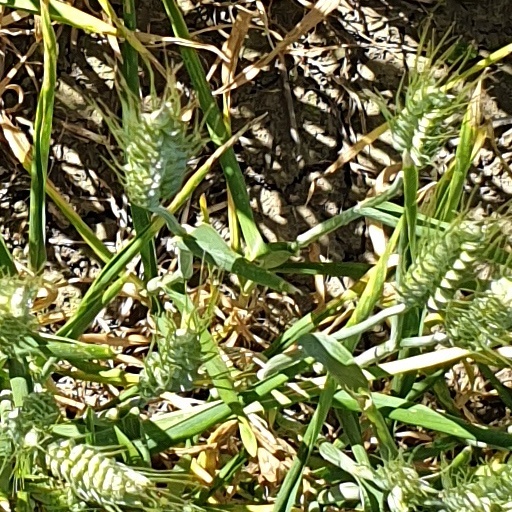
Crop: wheat